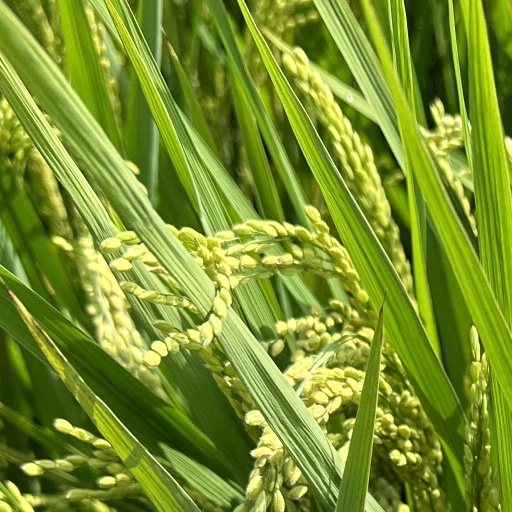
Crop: rice